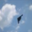
Label: airplane